Georgian scripts

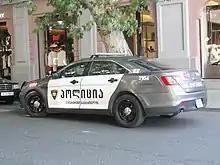
, i.e. all-caps text, on a Georgian police car

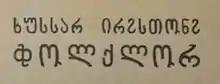
Ossetian text written in Mkhedruli script, from a book on Ossetian folklore published in South Ossetia in 1940. The non-Georgian letters ჶ ["f"] and ჷ ["ə"] can be seen.

There is individual and stylistic variation in many of the letters. For example, the top circle of ზ and the top stroke of რ may go in the other direction than shown in the chart (that is, counter-clockwise starting at 3 o'clock, and upwards – see the external-link section for videos of people writing).